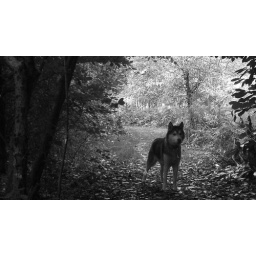
seeing everything in black and white